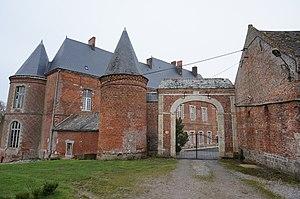
vue du village de Marfontaine.
Marfontaine est une commune française située dans le département de l'Aisne, en région Hauts-de-France.